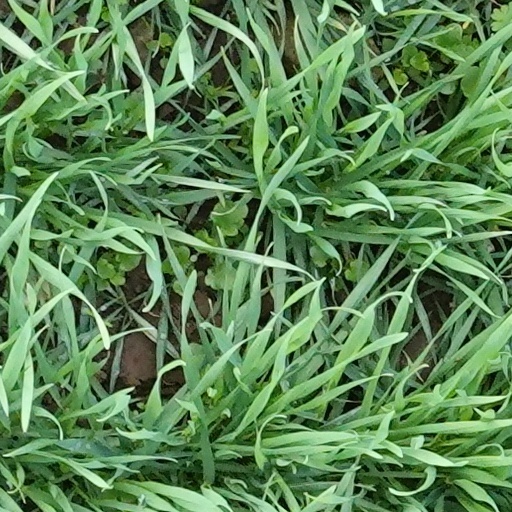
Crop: wheat